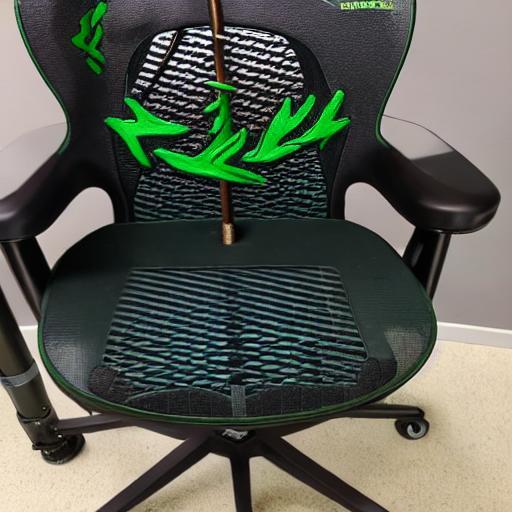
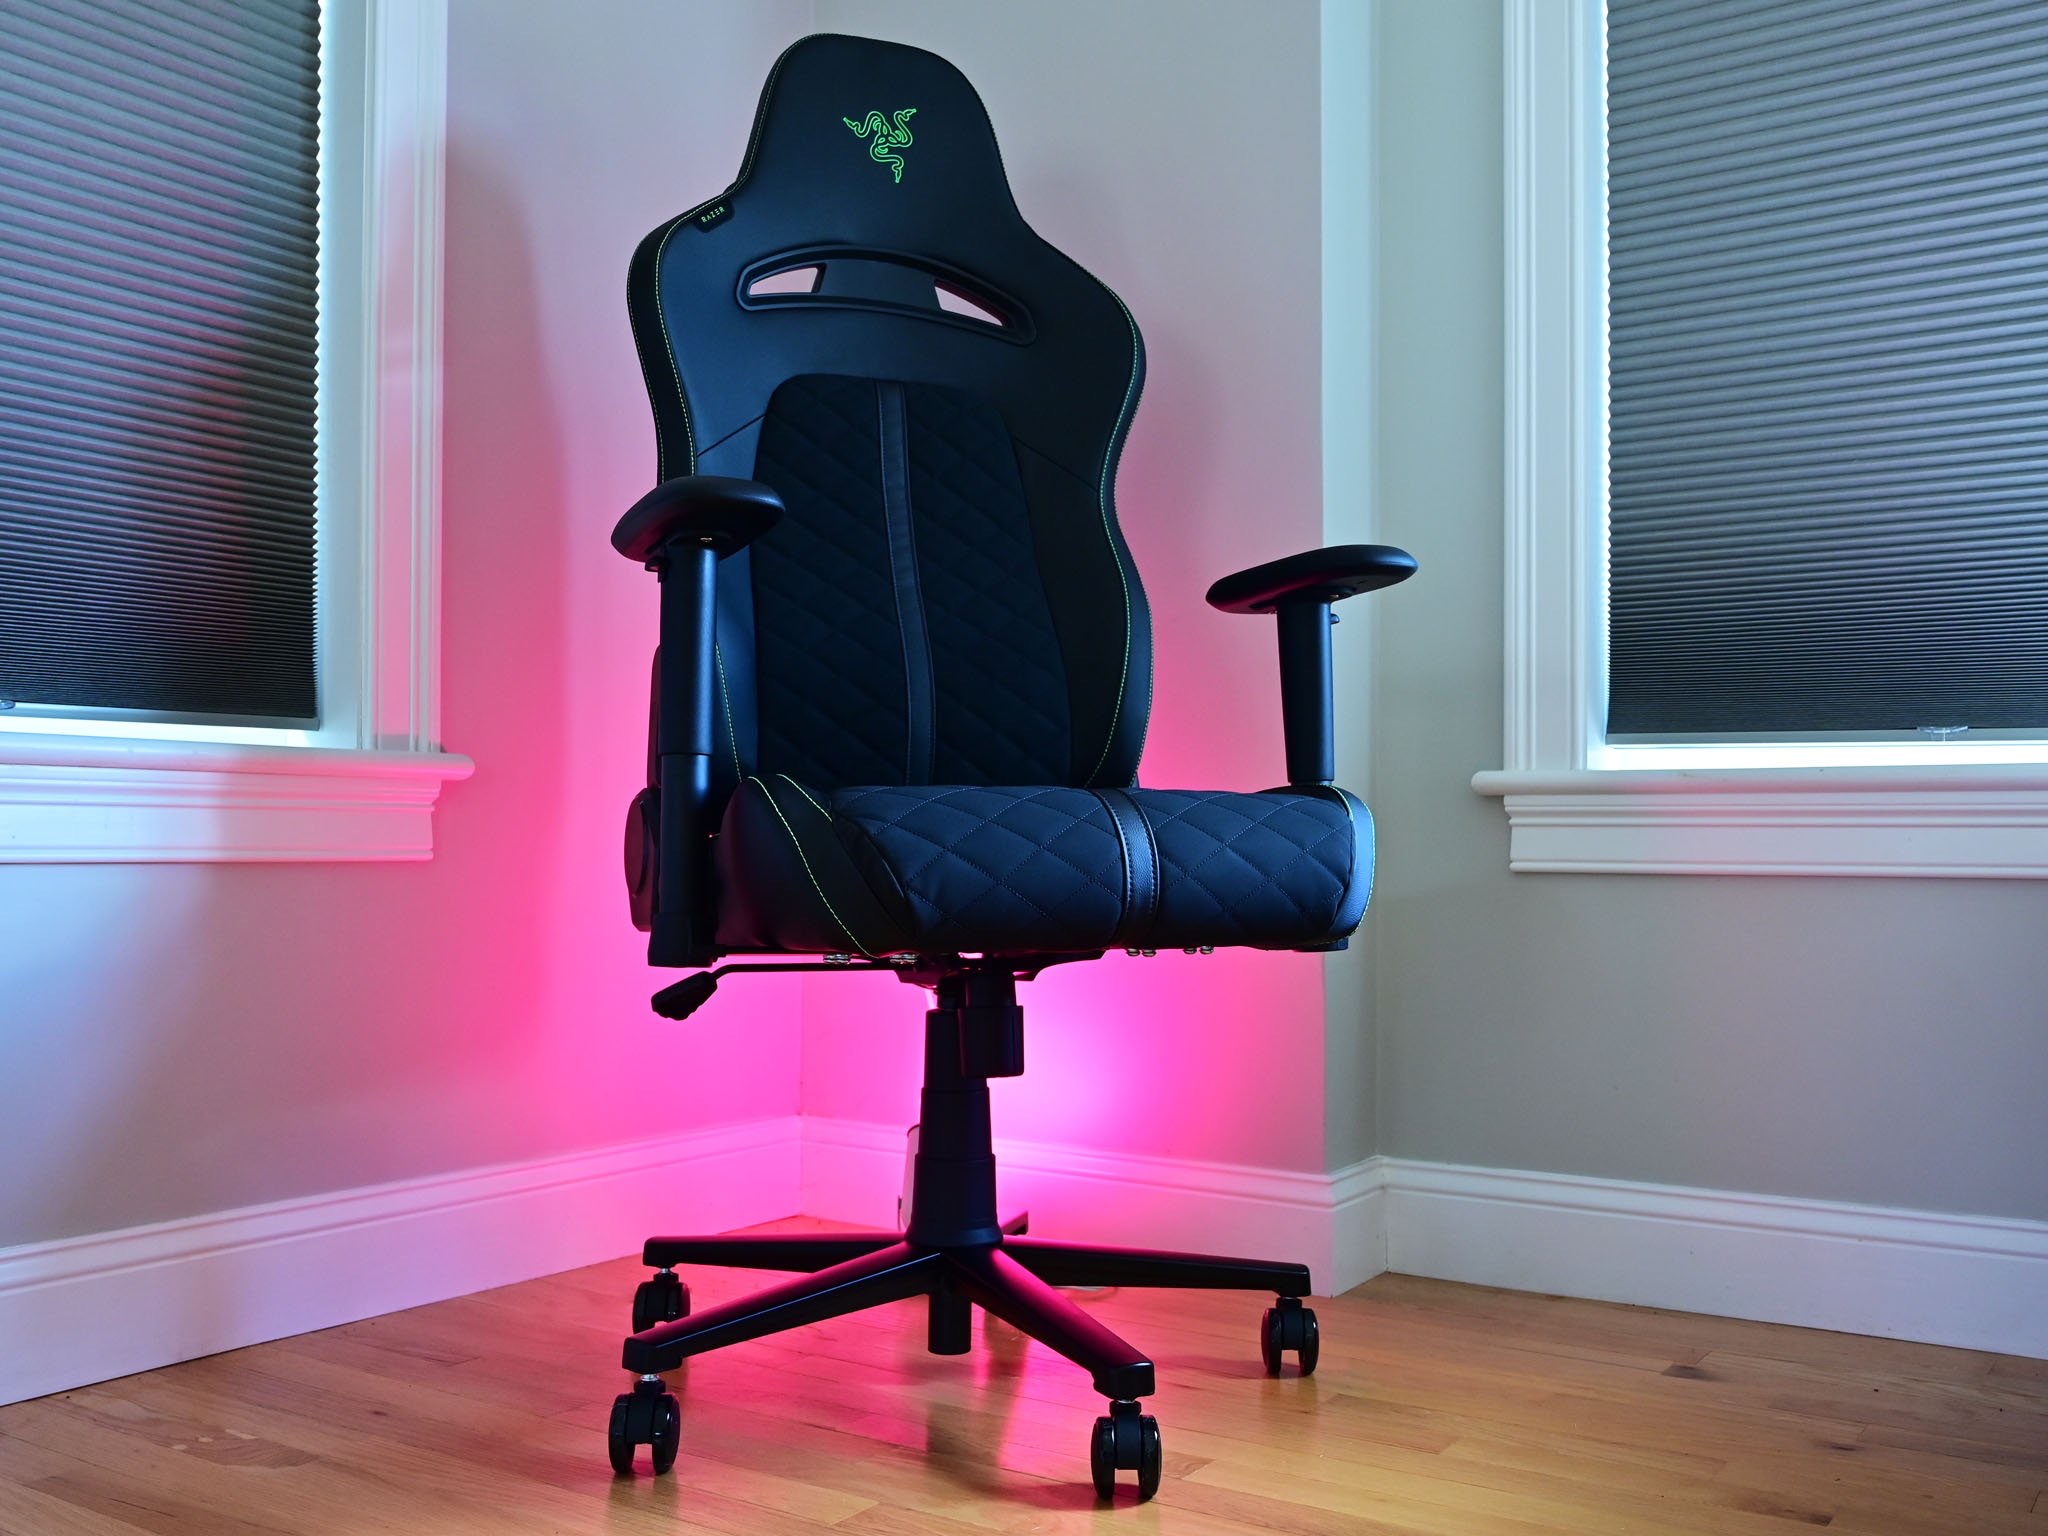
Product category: items_chair
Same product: no